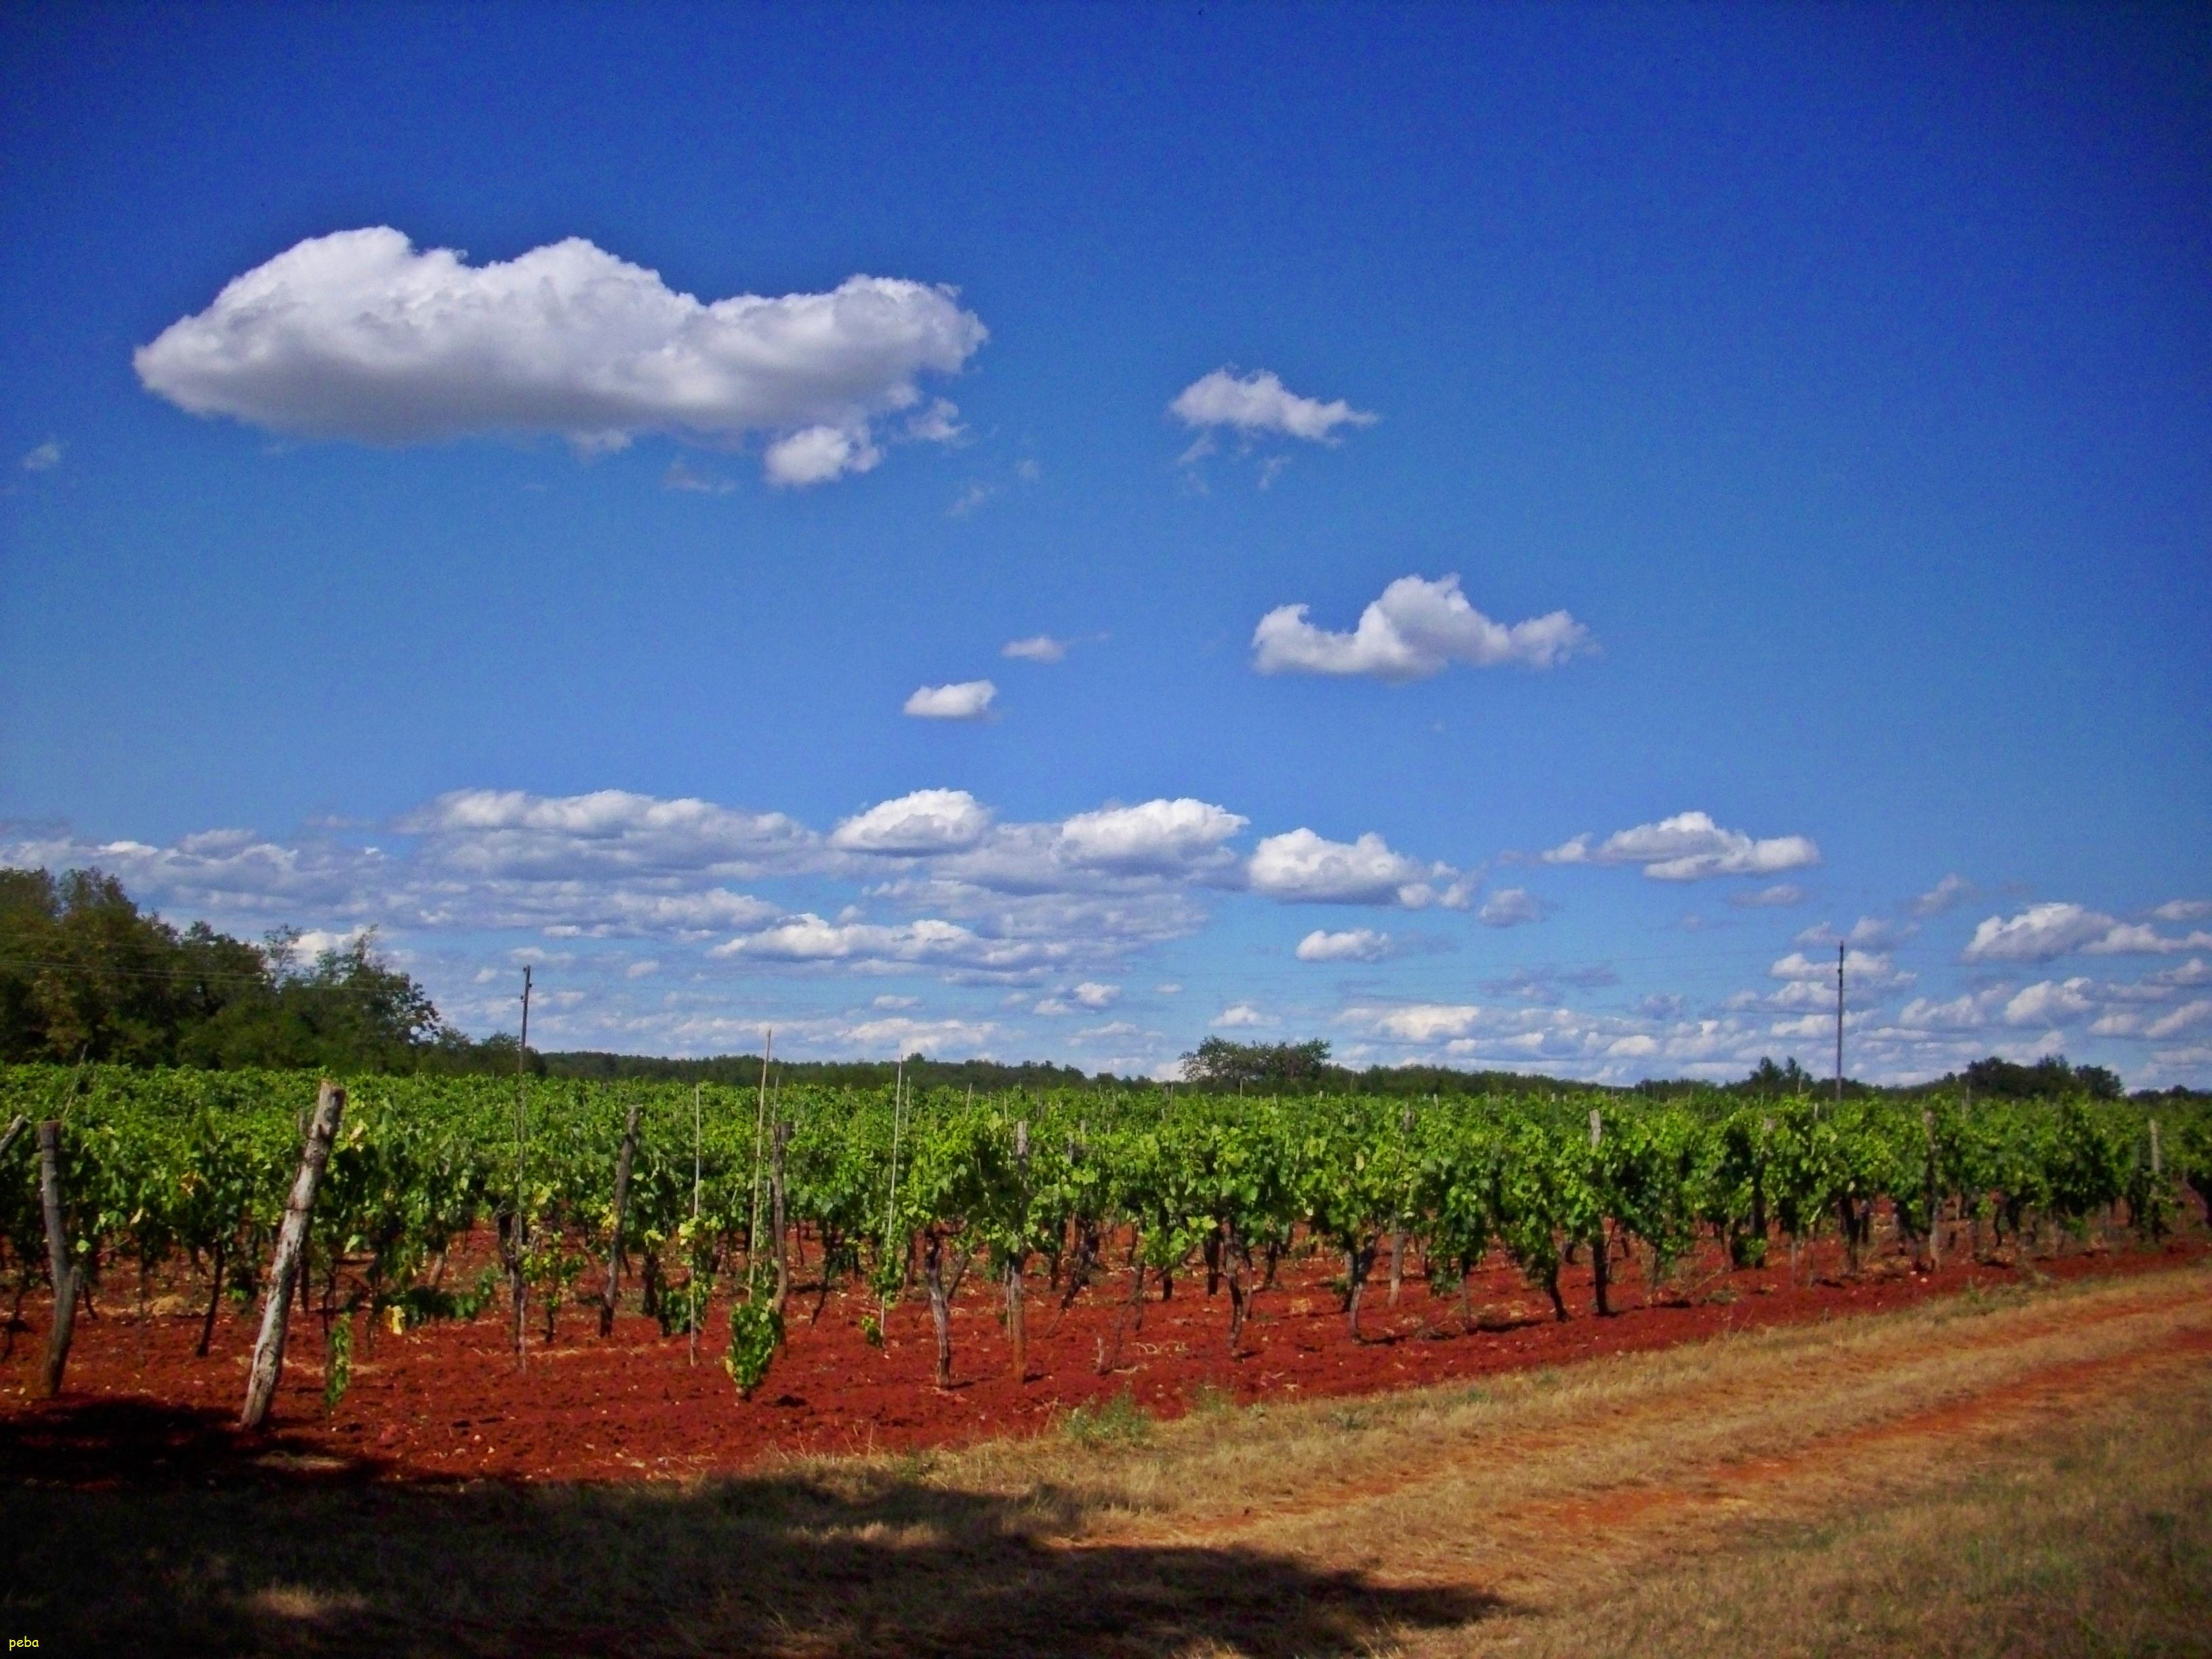
landscape, horizon, cloud, sky, vineyard, field, prairie, hill, soil, agriculture, plain, croatia, grassland, plateau, ecosystem, rural area, natural environment, umag